1910 Central Michigan Normalites football team

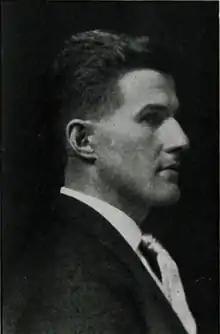
Head coach Harry Helmer

Central opened its season with an 18–0 victory over the "Mt. Pleasant Indians". The Indians represented the Mount Pleasant Indian Industrial Boarding School, a boarding school for Native Americans between the ages of 6 and 21, drawn from throughout the State of Michigan. According to one source, the "Mt. Pleasant Indians" drew large crowds when the team traveled, and "the school became a point of pride in Michigan Indian communities, especially when it came to sports where the 'Indians' competed against white teams in basketball and football."